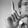
ASL letter: L